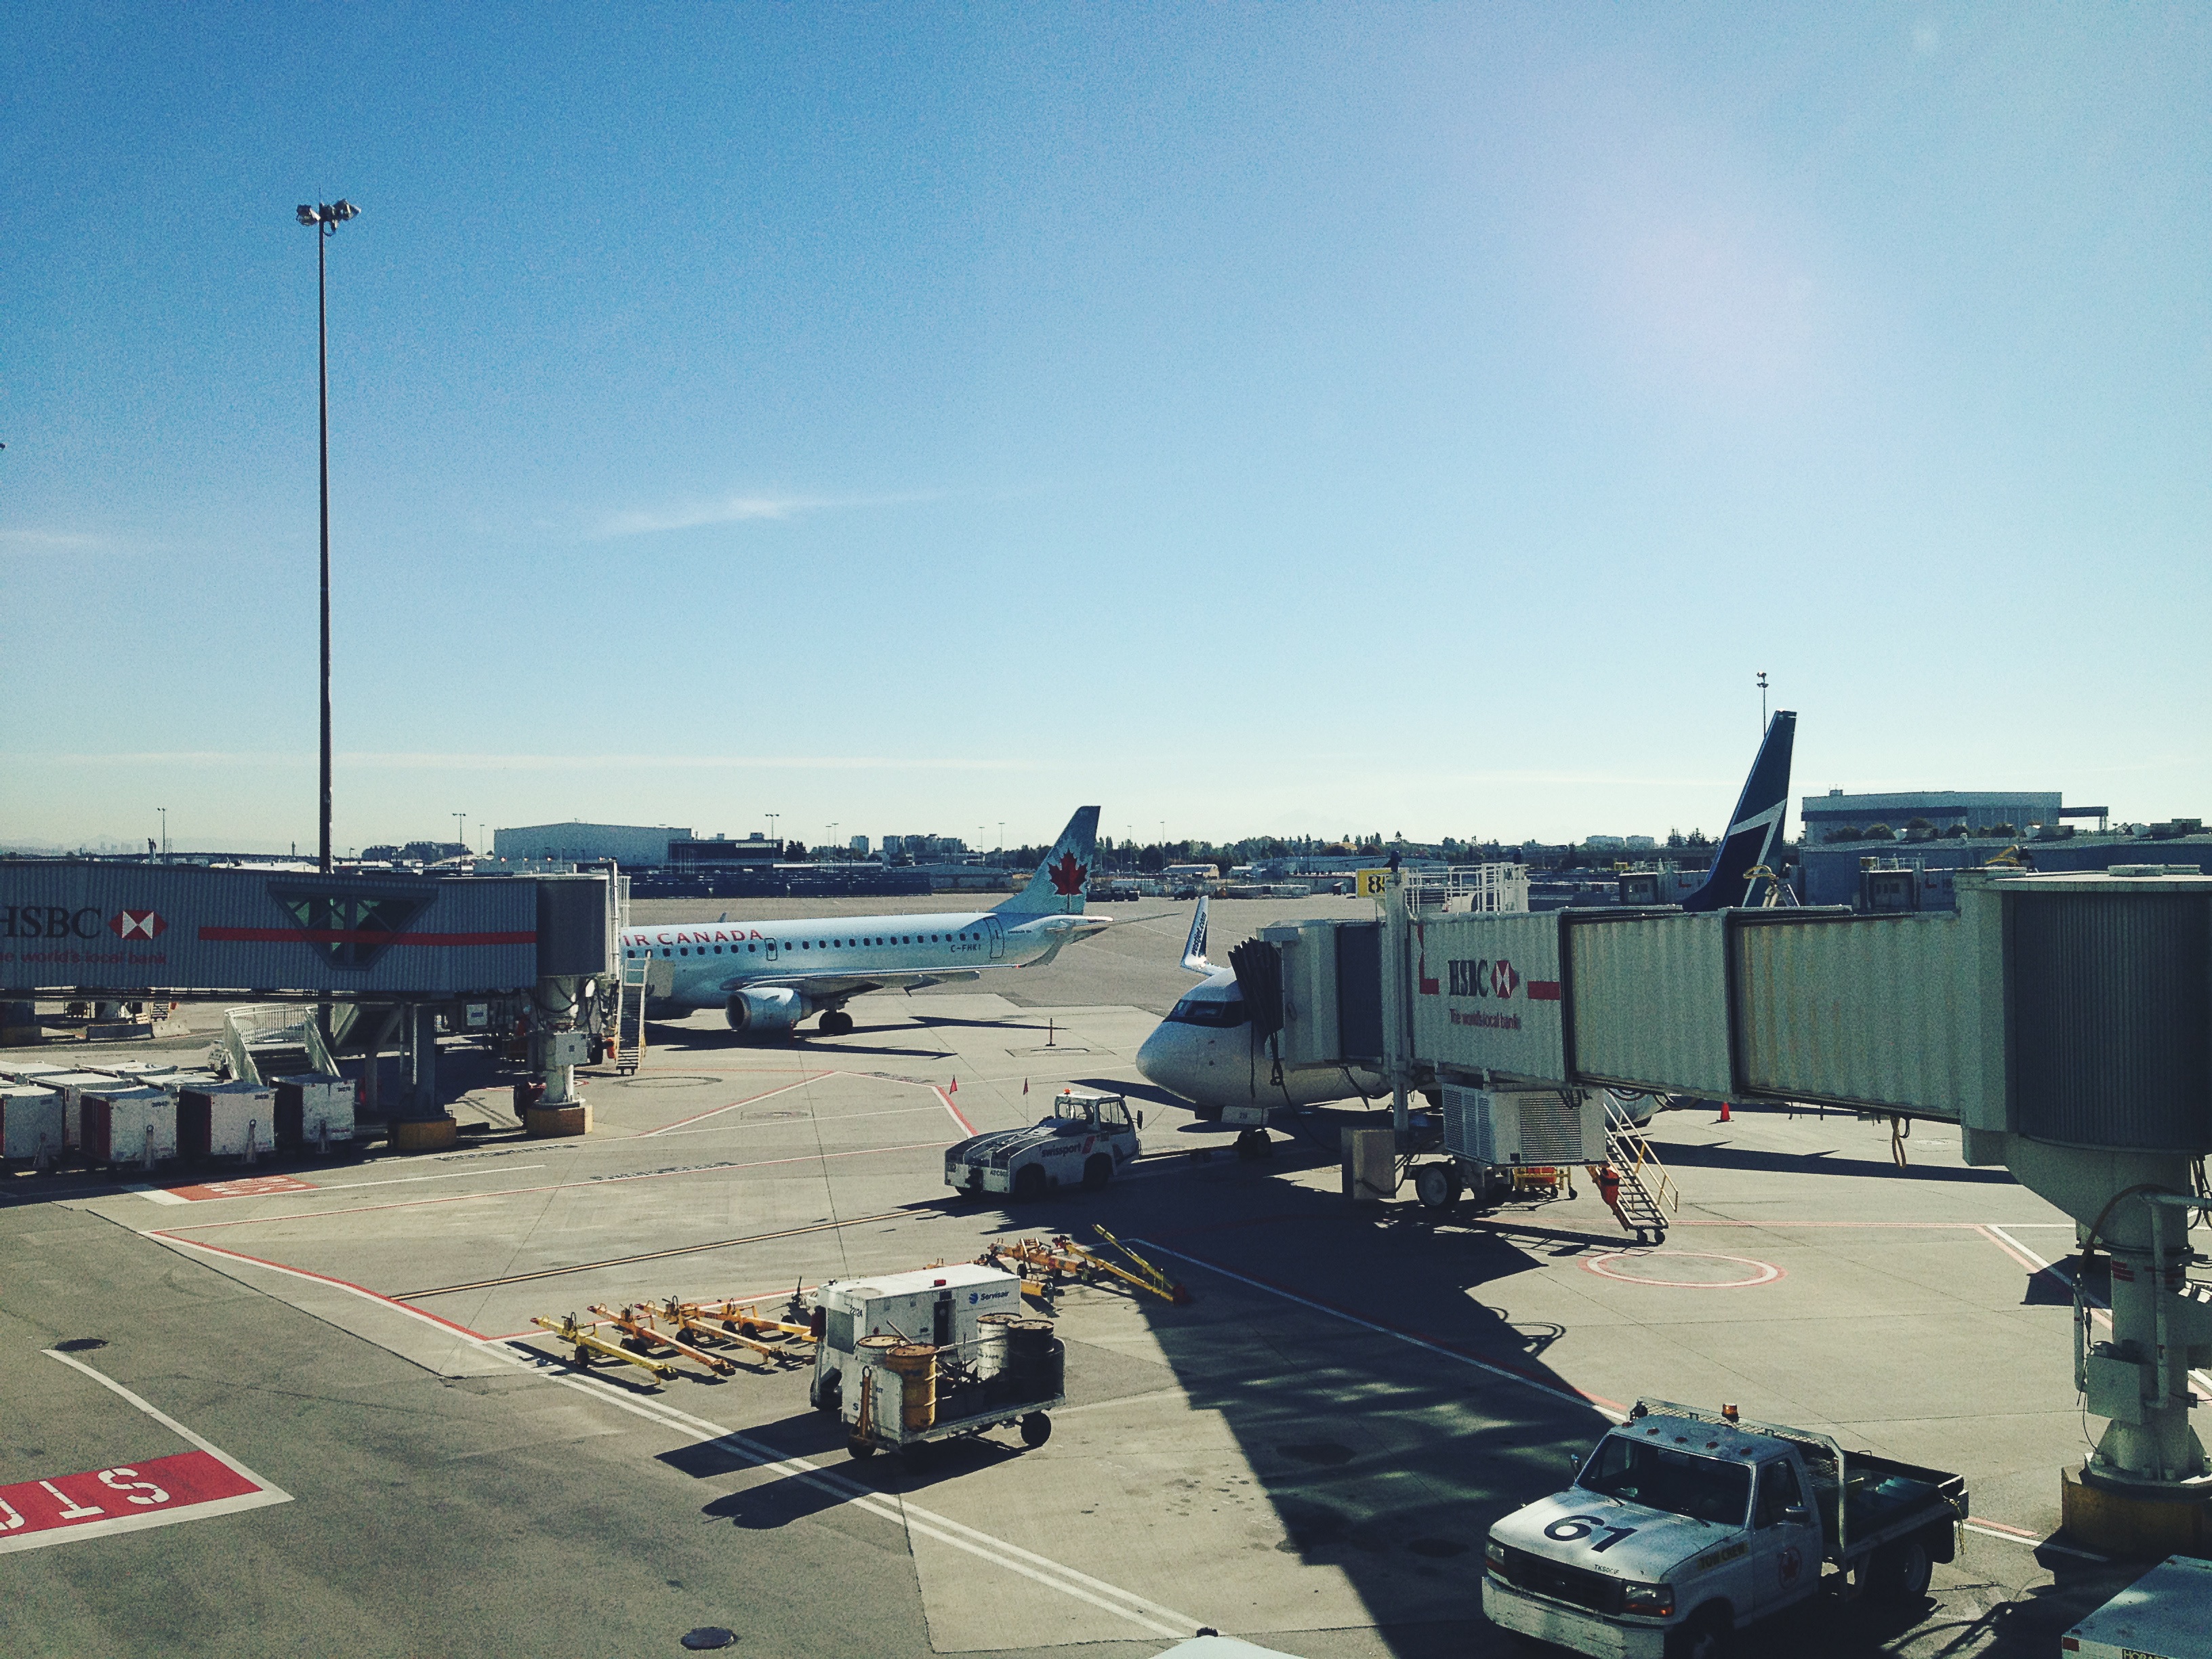
cityscape, transport, vehicle, port, stadium, infrastructure, atmosphere of earth, sport venue